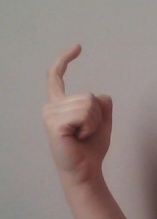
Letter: ra